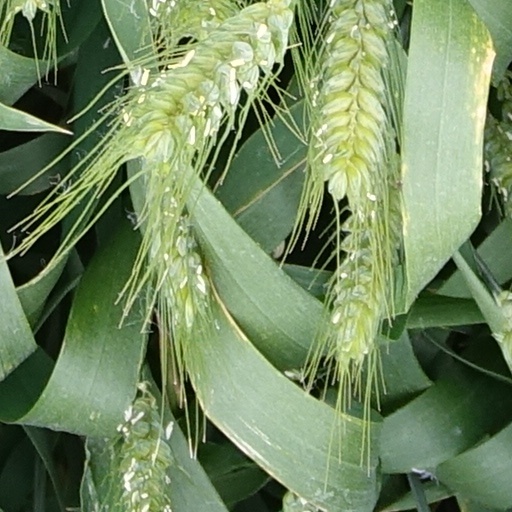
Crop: wheat